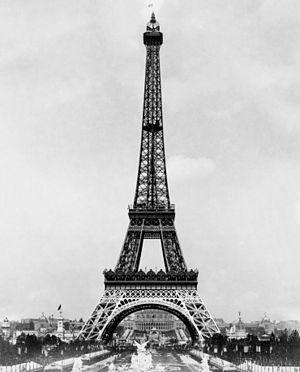
Vue générale de la tour Eiffel, Exposition universelle de Paris de 1889.
L'architecture industrielle est l'architecture de bâtiments qui servent à la fabrication d'objets de façon industrielle. L'architecture industrielle est devenue à partir du XVIIIᵉ siècle un des plus grands sujets architecturaux dans l'histoire de l'architecture, et a été l'objet de variations de style.